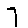
Label: 7